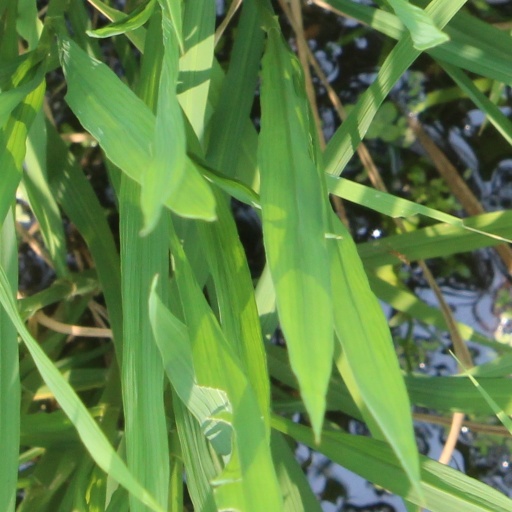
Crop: rice